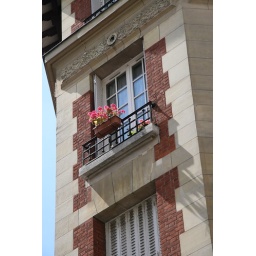
Friday July 20th: Arrive in Paris. This was the apartment building across the street from ours in the 4th Arrondissement.